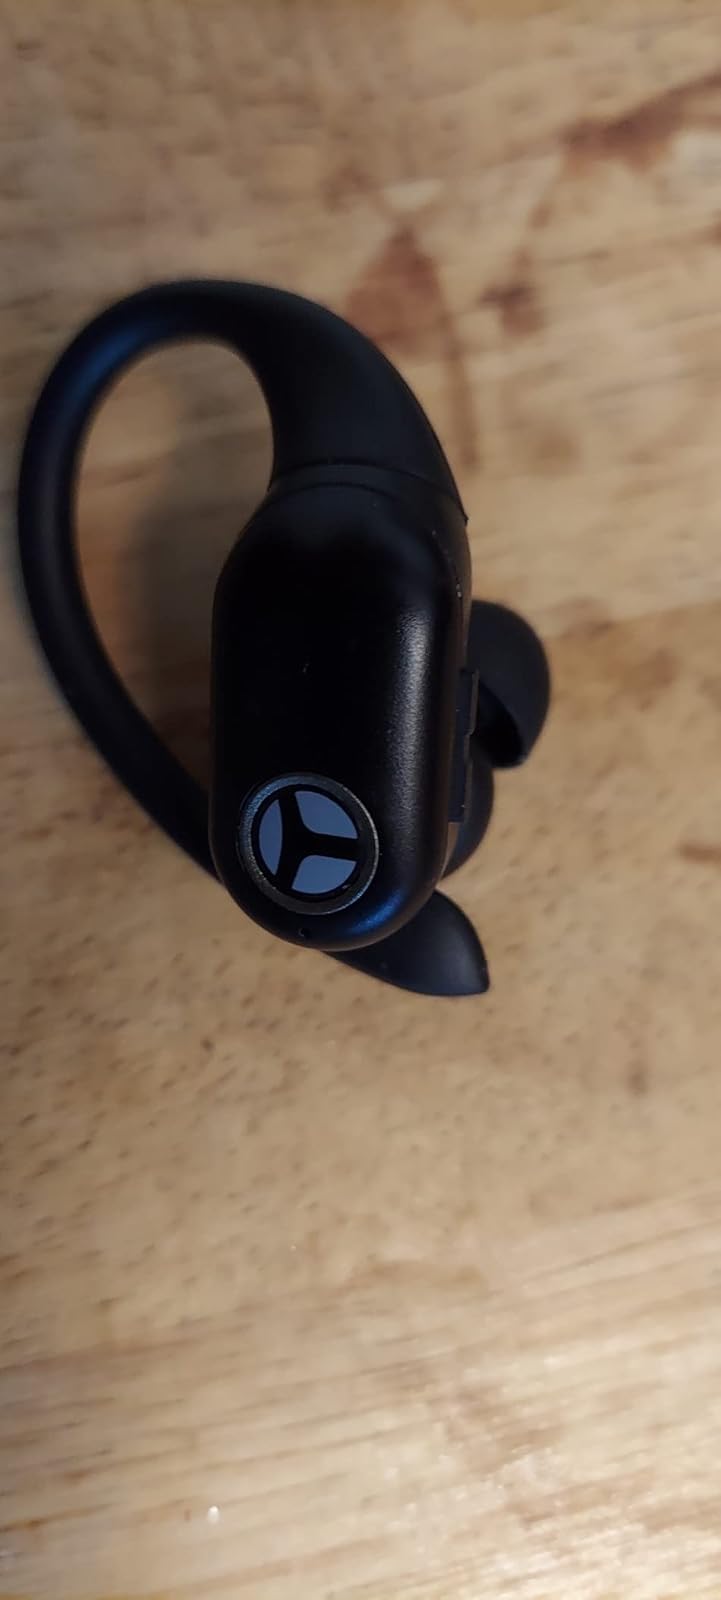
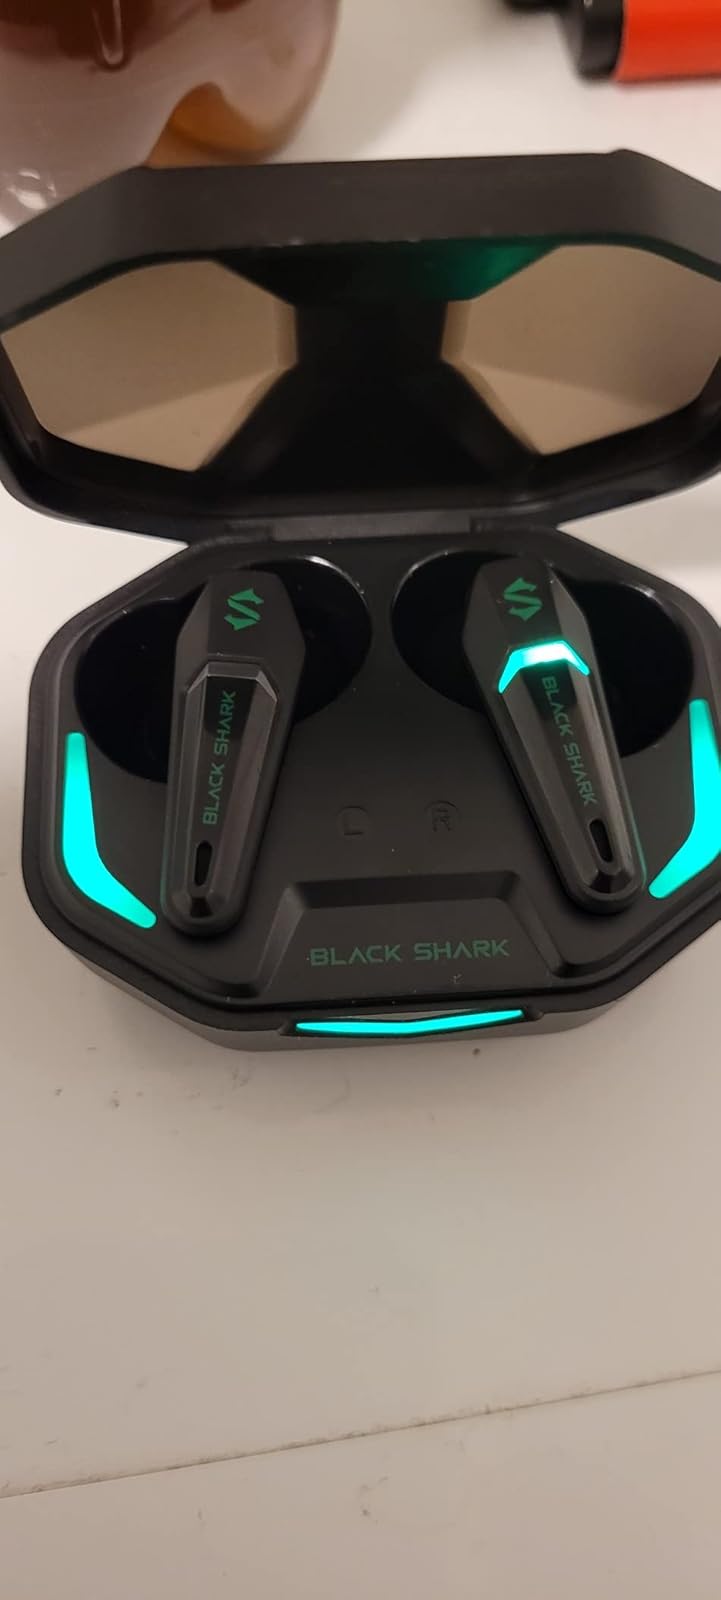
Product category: earbuds
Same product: no